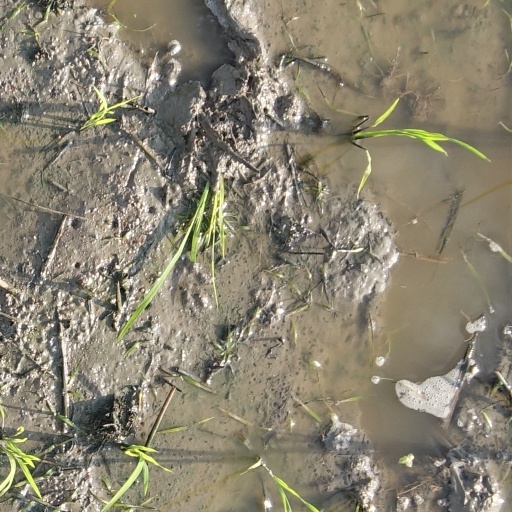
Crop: rice